Deerfoot Trail

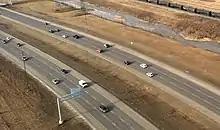
Looking south on Deerfoot Trail where it lies on the east bank of Nose Creek near Calgary International Airport, north of Beddington Trail

In March 2017, construction of a partial cloverleaf interchange was approved in south Calgary at 212 Avenue SE, between the Bow River and 192 Avenue. Calgary paid for the project initially, and will later be repaid by Alberta and Brookfield Residential, who are developing the neighbourhood in the vicinity of the interchange. Prior to a firm commitment for a portion of the funding by Brookfield, Alberta had been reluctant to front the estimated $50 million in funding required for the project, though the city of Calgary had offered to pay for it in the interim as long as the money was paid back by the province. The city had also considered contributing $20 million in tandem with Brookfield, with the province paying for the remaining $30 million. City councillor Shane Keating stated in August 2016 that development of the Seton neighbourhood will be hampered until the 212 Avenue interchange is completed.